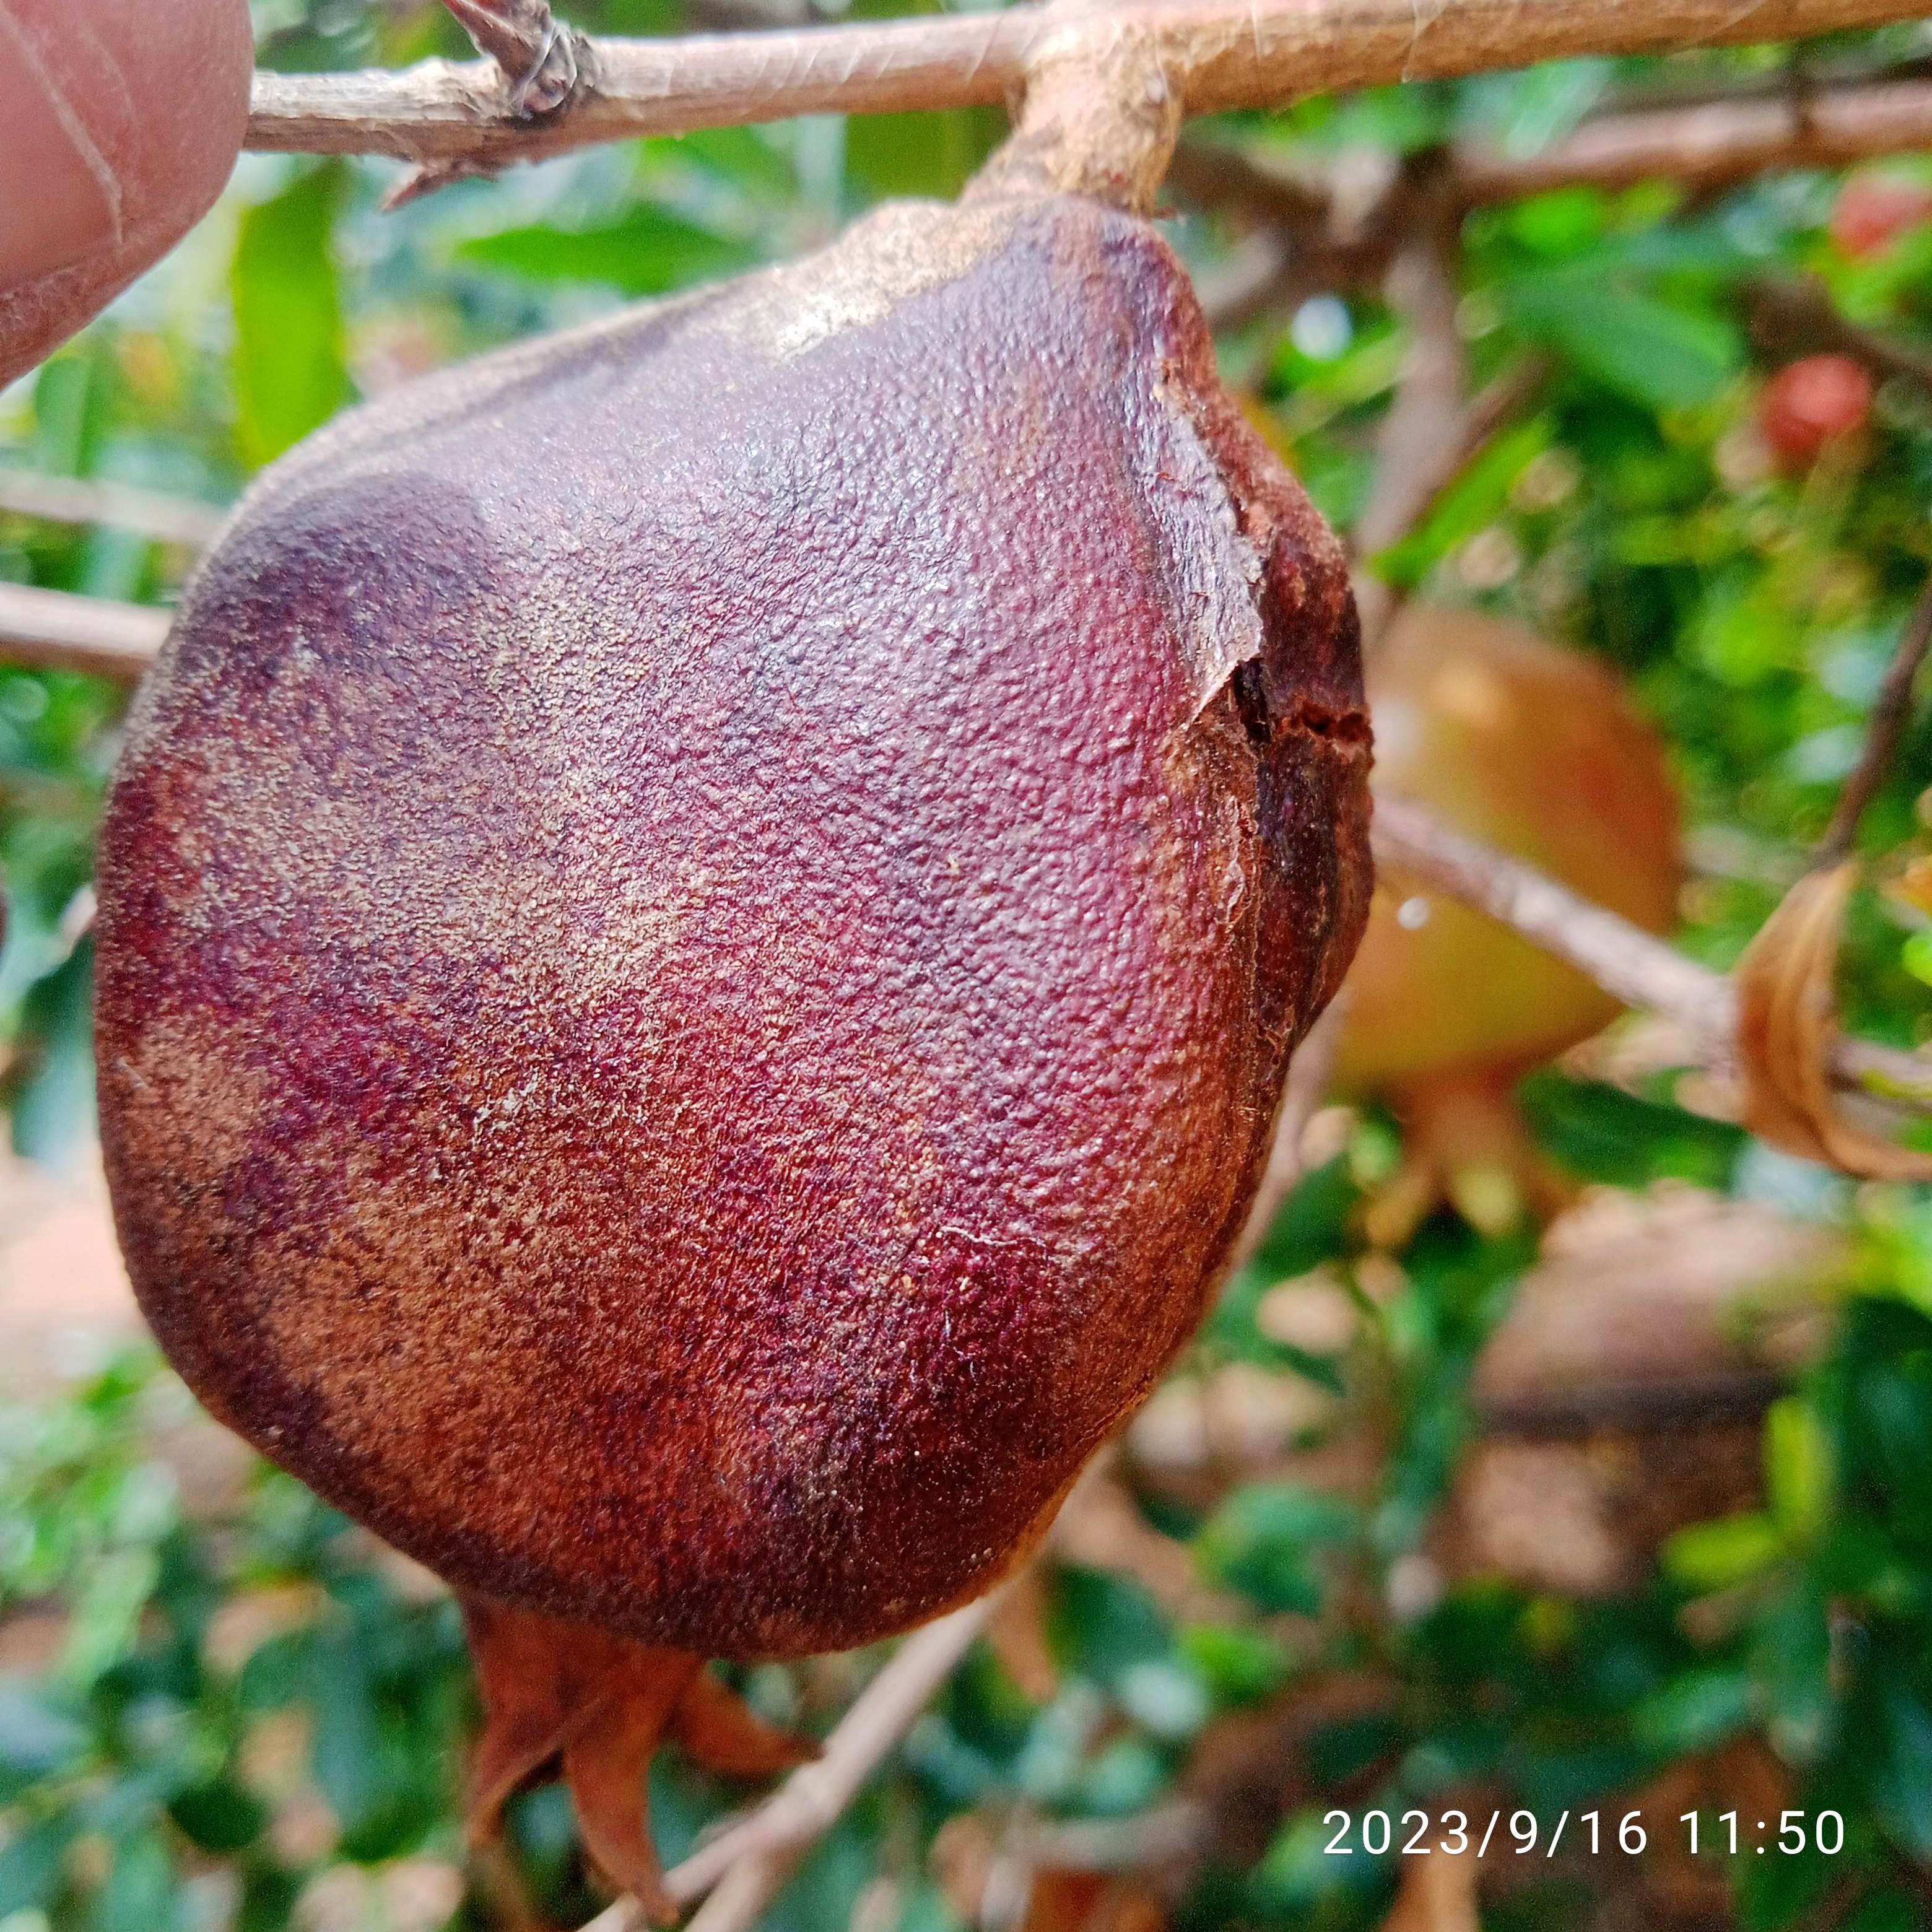
Label: Alternaria